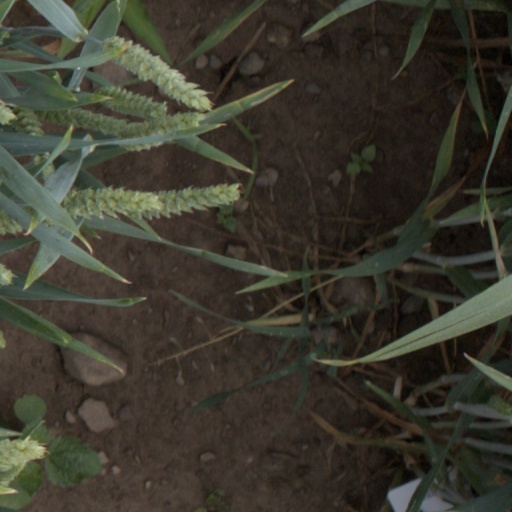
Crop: wheat